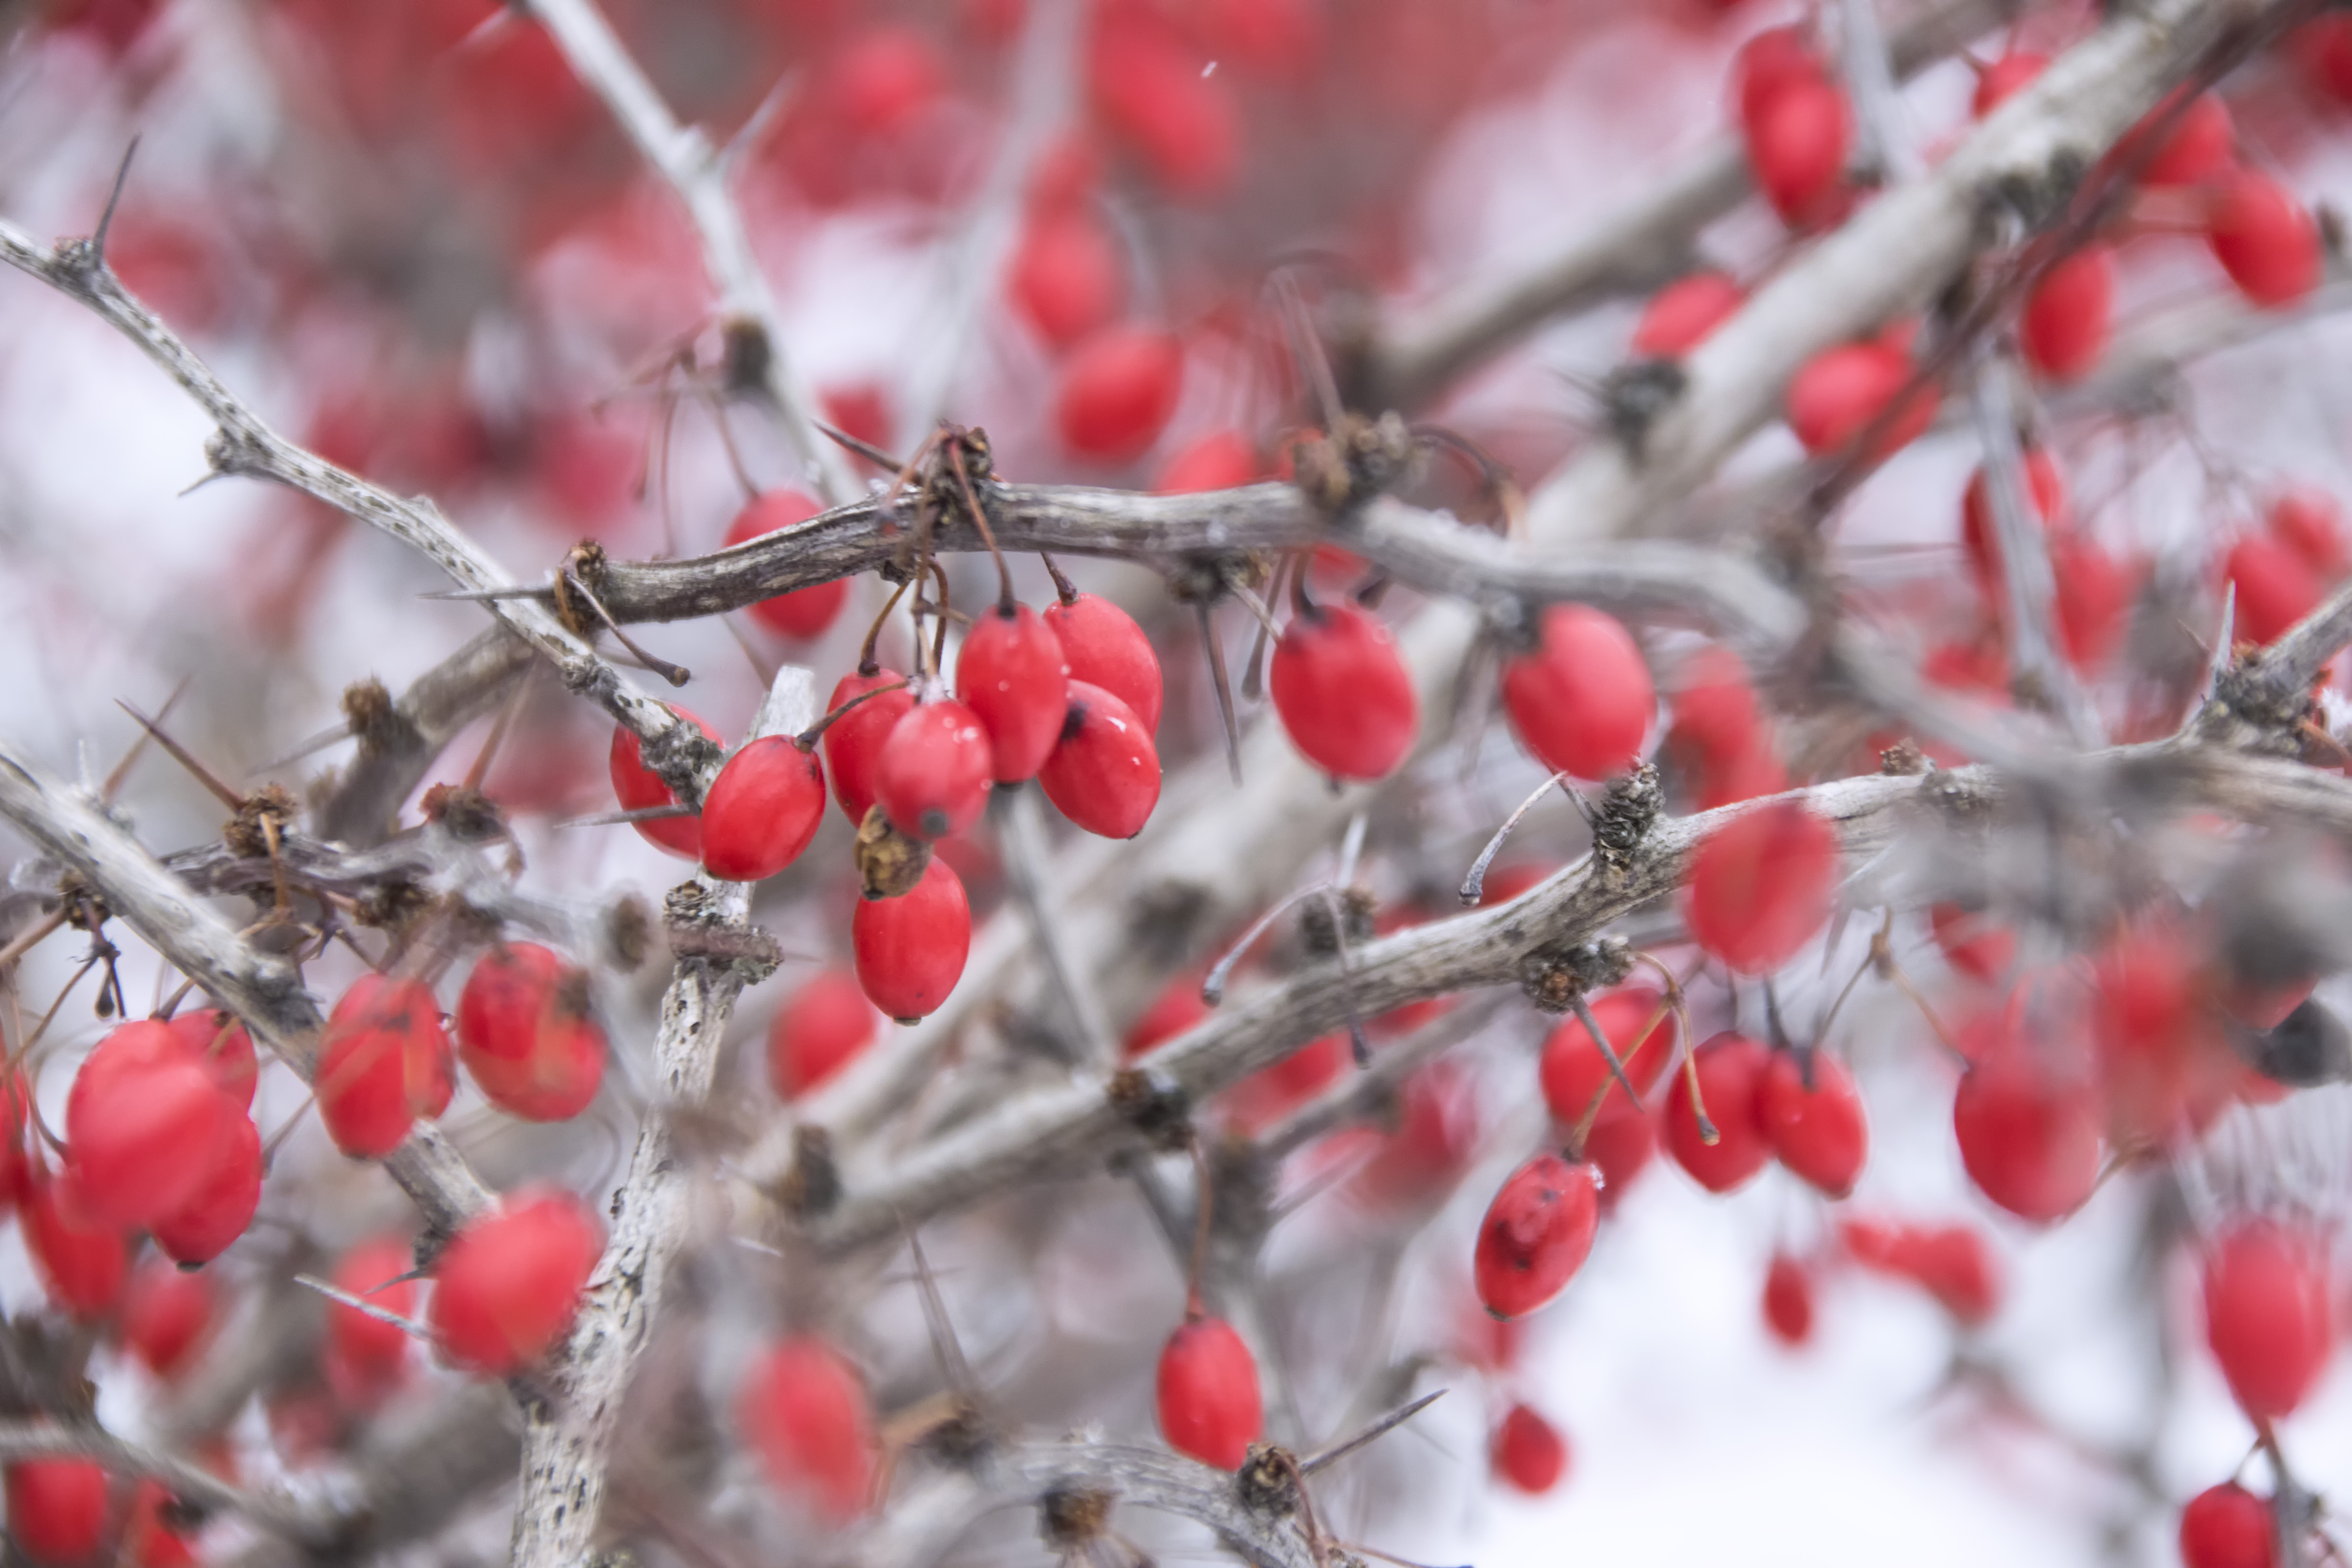
tree, nature, branch, blossom, snow, winter, plant, fruit, berry, leaf, flower, frost, food, spring, red, produce, autumn, season, twig, canada, shrub, quebec, rowan, sherbrooke, freezing, rose hip, macro photography, flowering plant, land plant